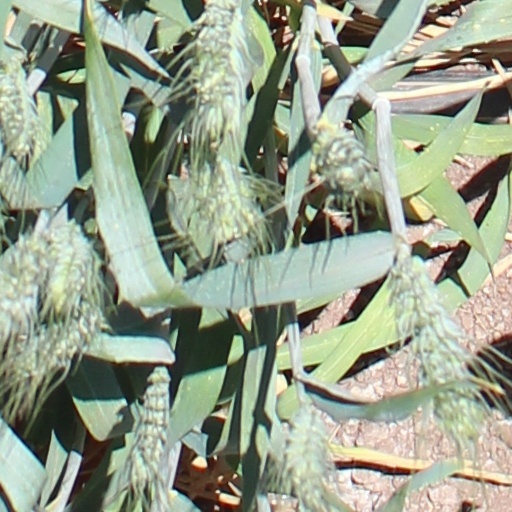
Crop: wheat